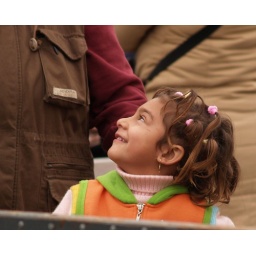
girl at gypsies' market in Seville, Spain 2007